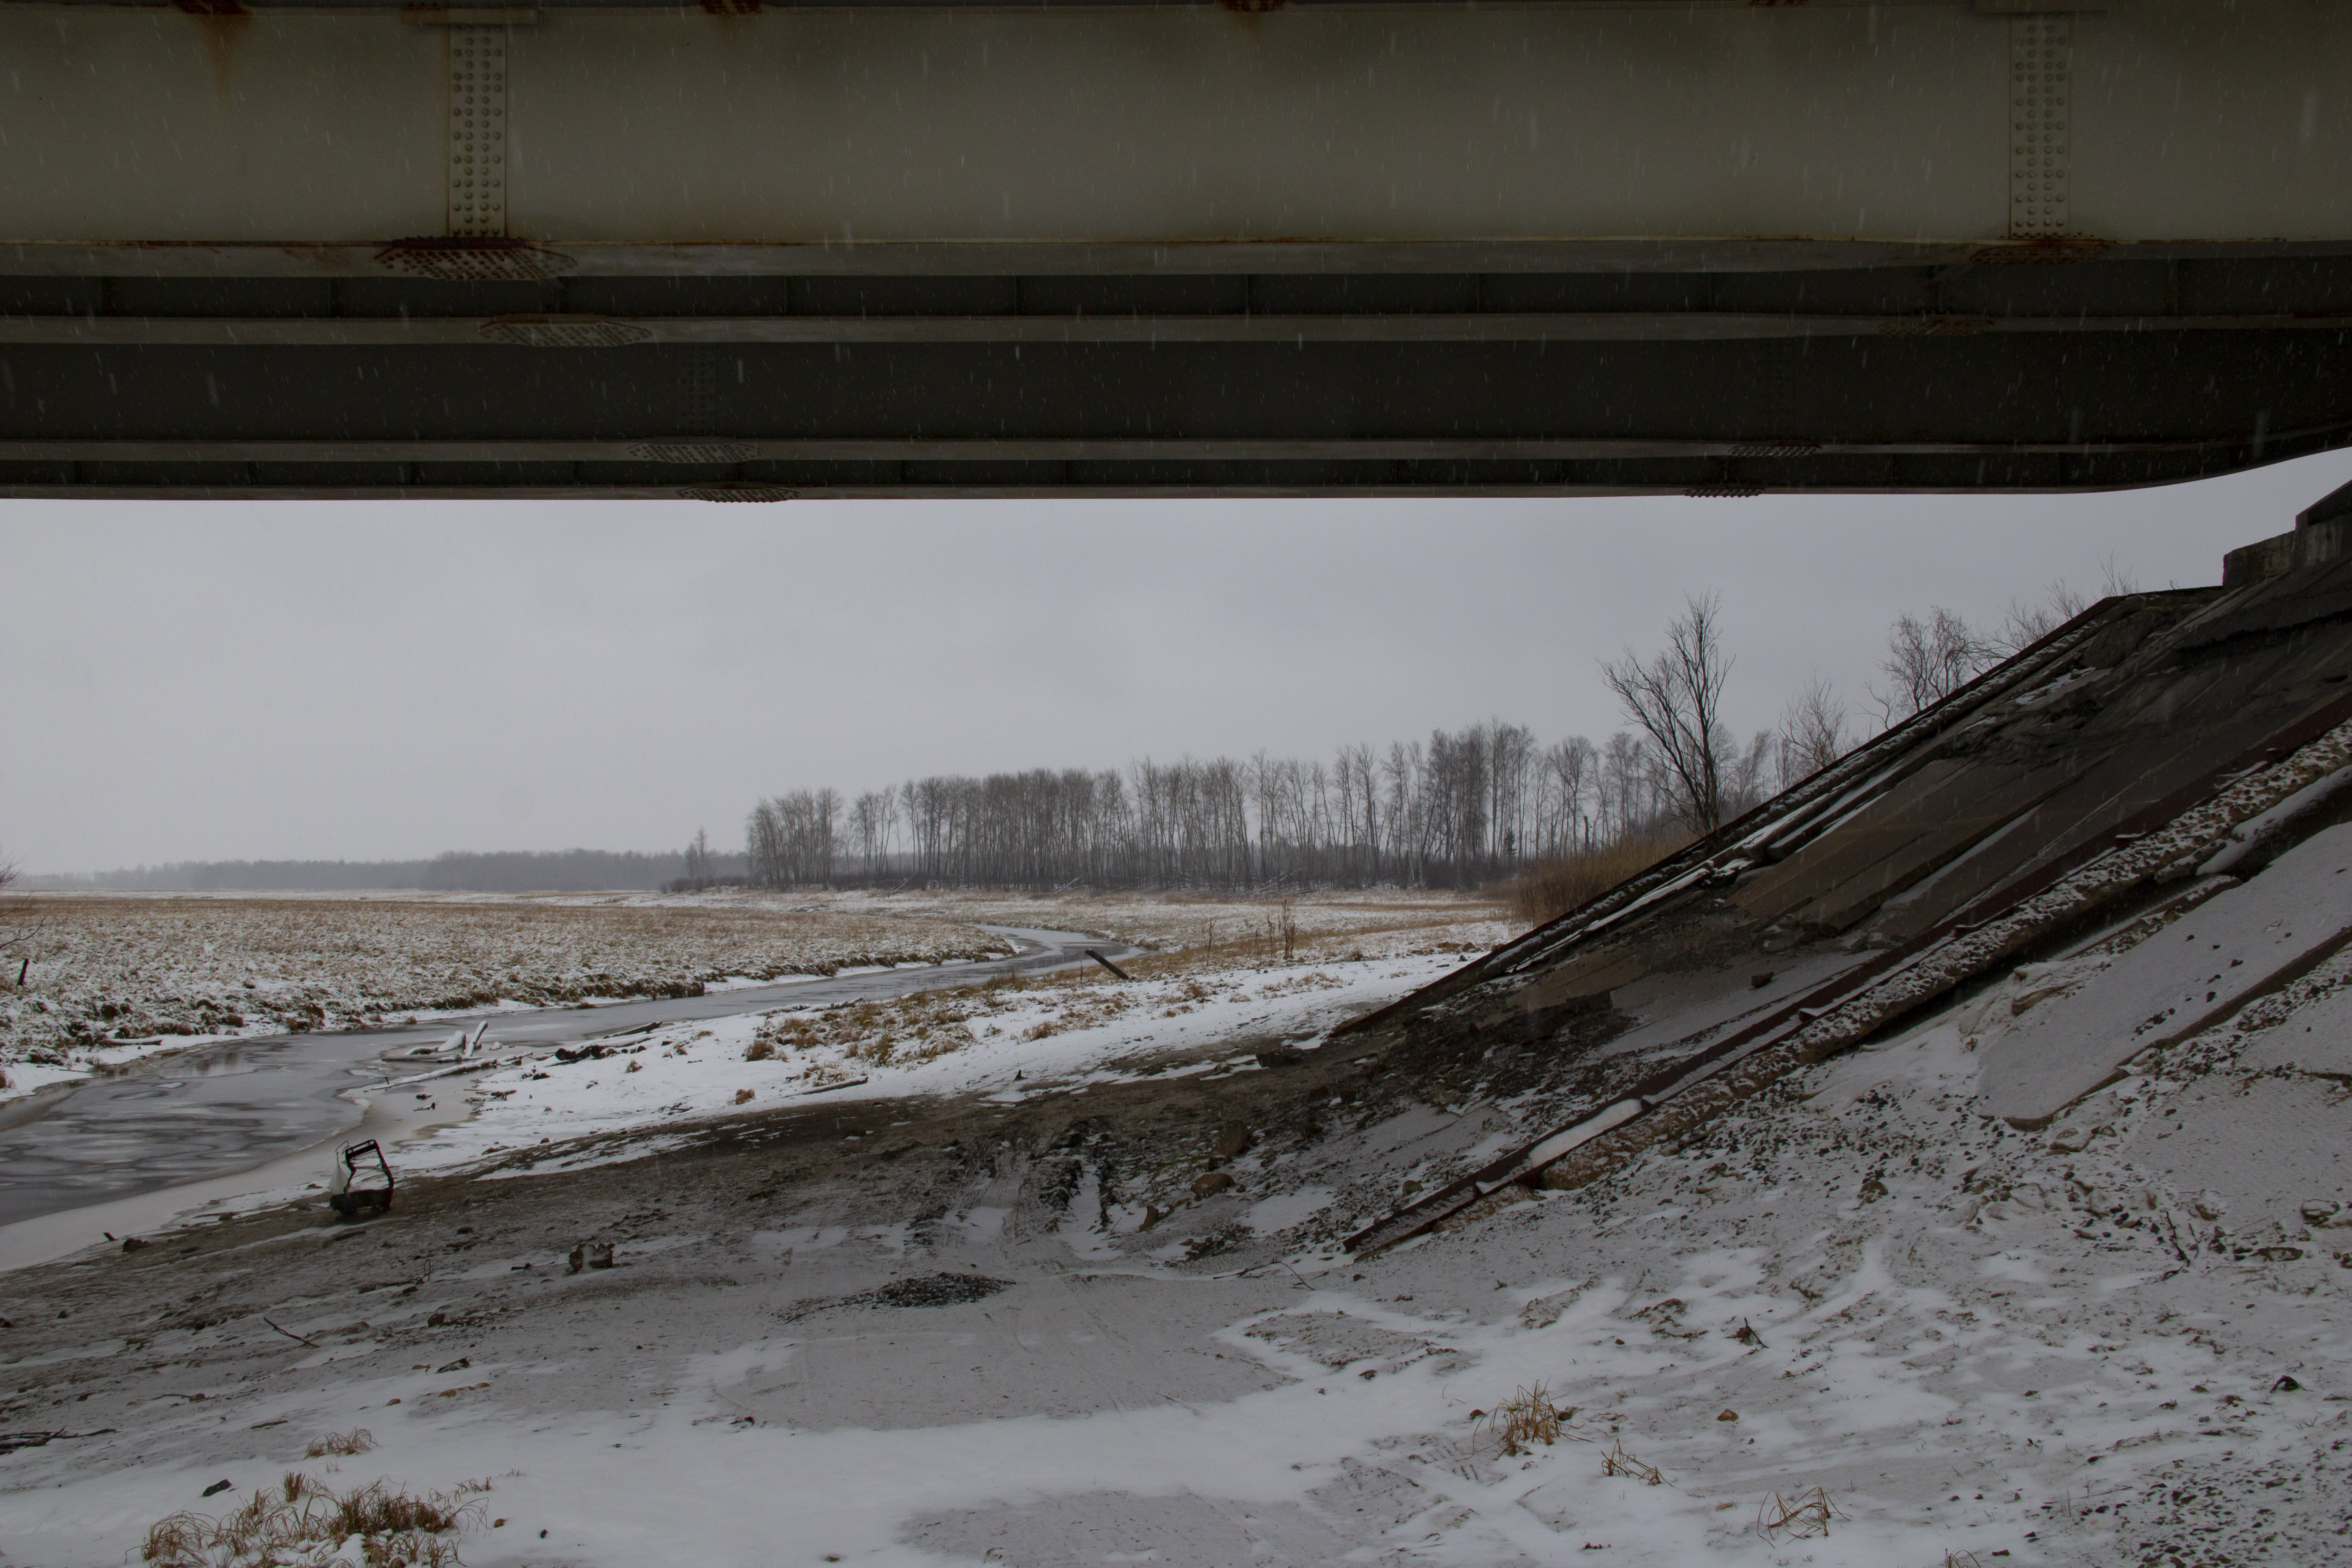
snow, bridge, landscape, ice, cold, river, water, winter, freezing